Boca Grande Community Center

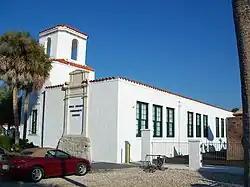

The Boca Grande Community Center (also known as Boca Grande School) is a historic site in Boca Grande, Florida, United States. It is located east of Park Avenue, between 1st and 2nd Streets. On March 30, 1995, it was added to the U.S. National Register of Historic Places.